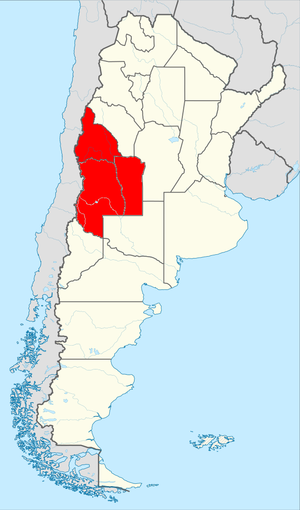
>